Thalidomide

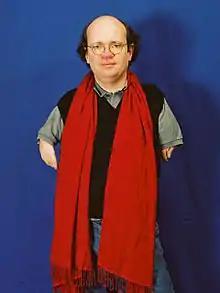
Niko von Glasow, German filmmaker

The disaster prompted many countries to introduce tougher rules for the testing and licensing of drugs, such as the 1962 Kefauver Harris Amendment (US), 1965 Directive 65/65/EEC1 (EU), and the Medicines Act 1968 (UK). In the United States, the new regulations strengthened the FDA, among other ways, by requiring applicants to prove efficacy and to disclose all side effects encountered in testing. The FDA subsequently initiated the Drug Efficacy Study Implementation to reclassify drugs already on the market.